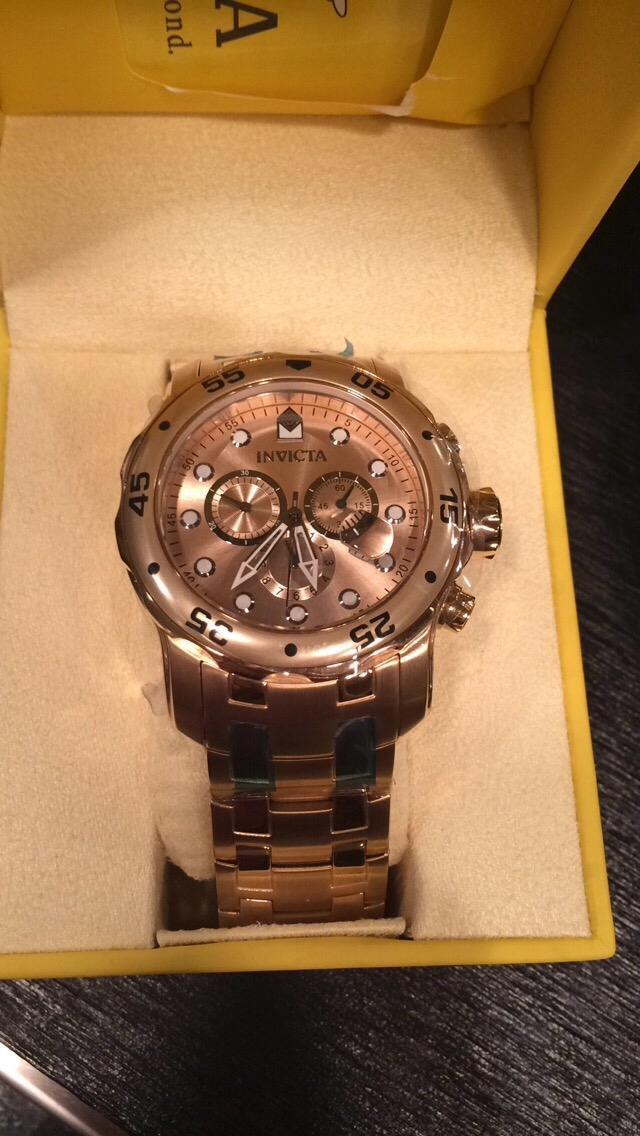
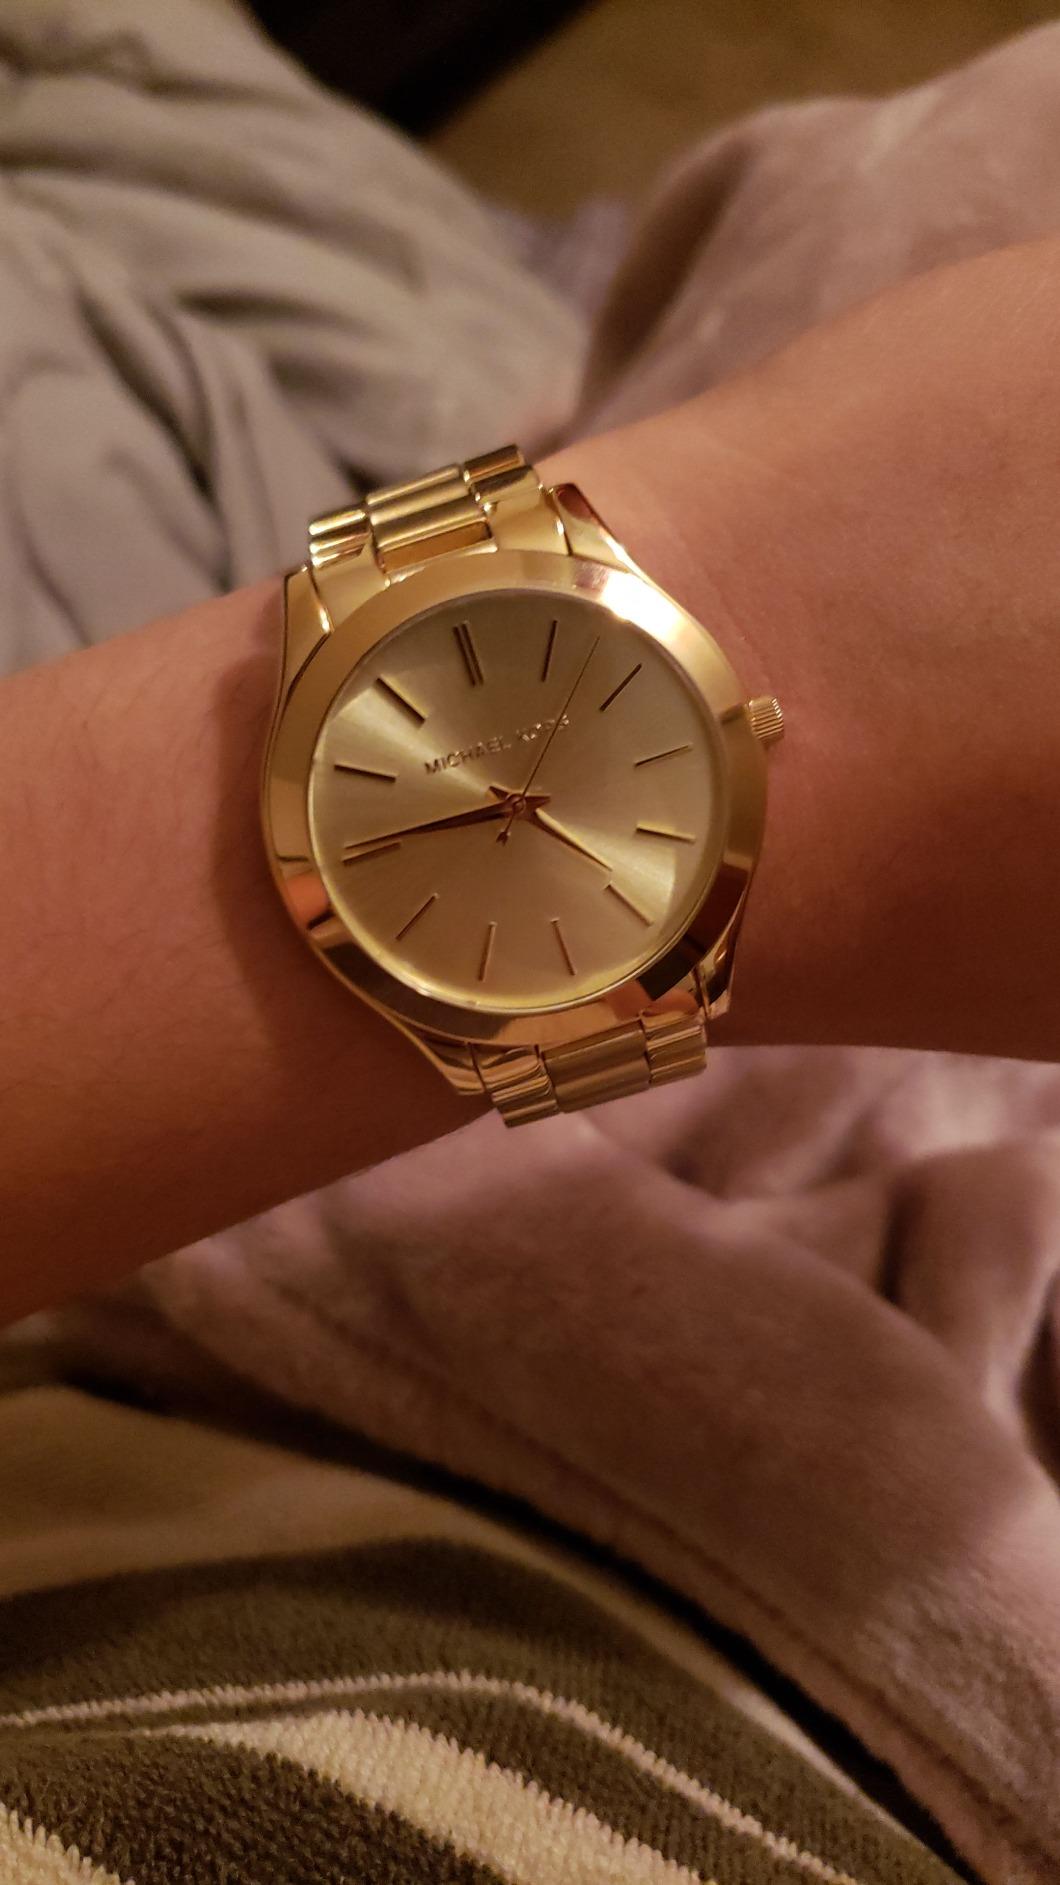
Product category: accessories_watch
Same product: no